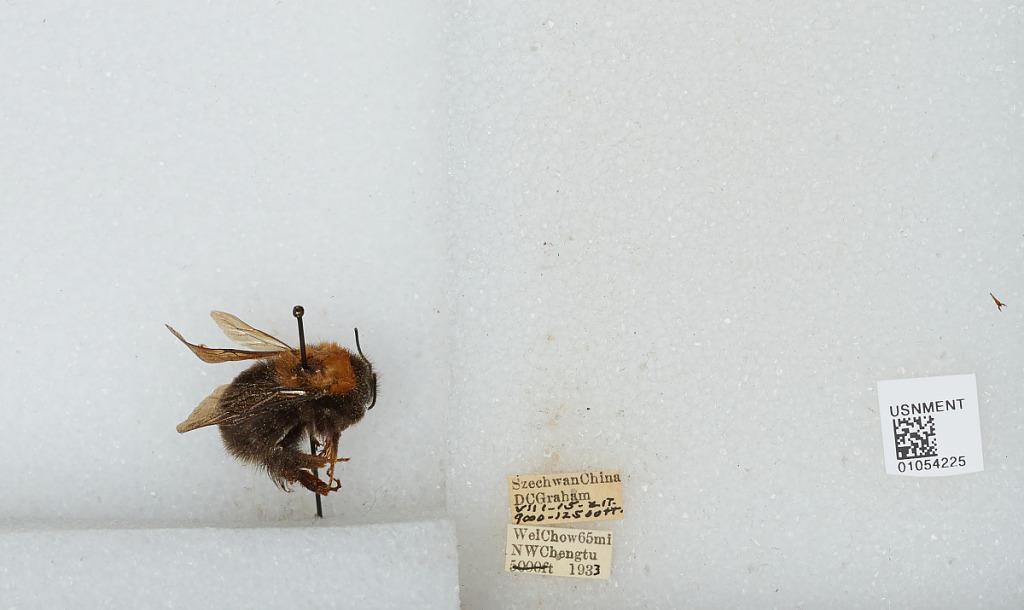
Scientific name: Bombus sp.
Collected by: D. Graham
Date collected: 1933-8-15
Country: China
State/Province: Sichuan
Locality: Wei Chow 65mi NW Chengdu